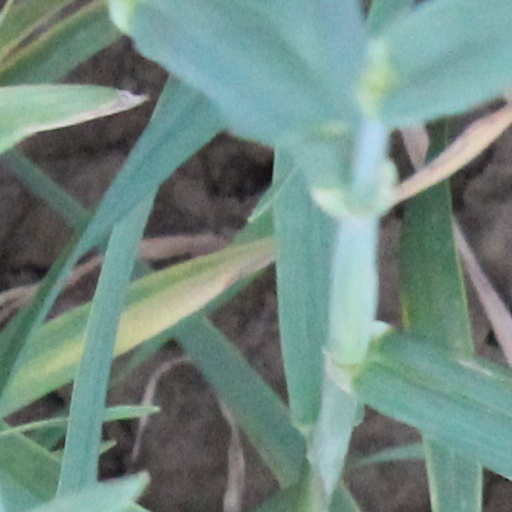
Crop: wheat